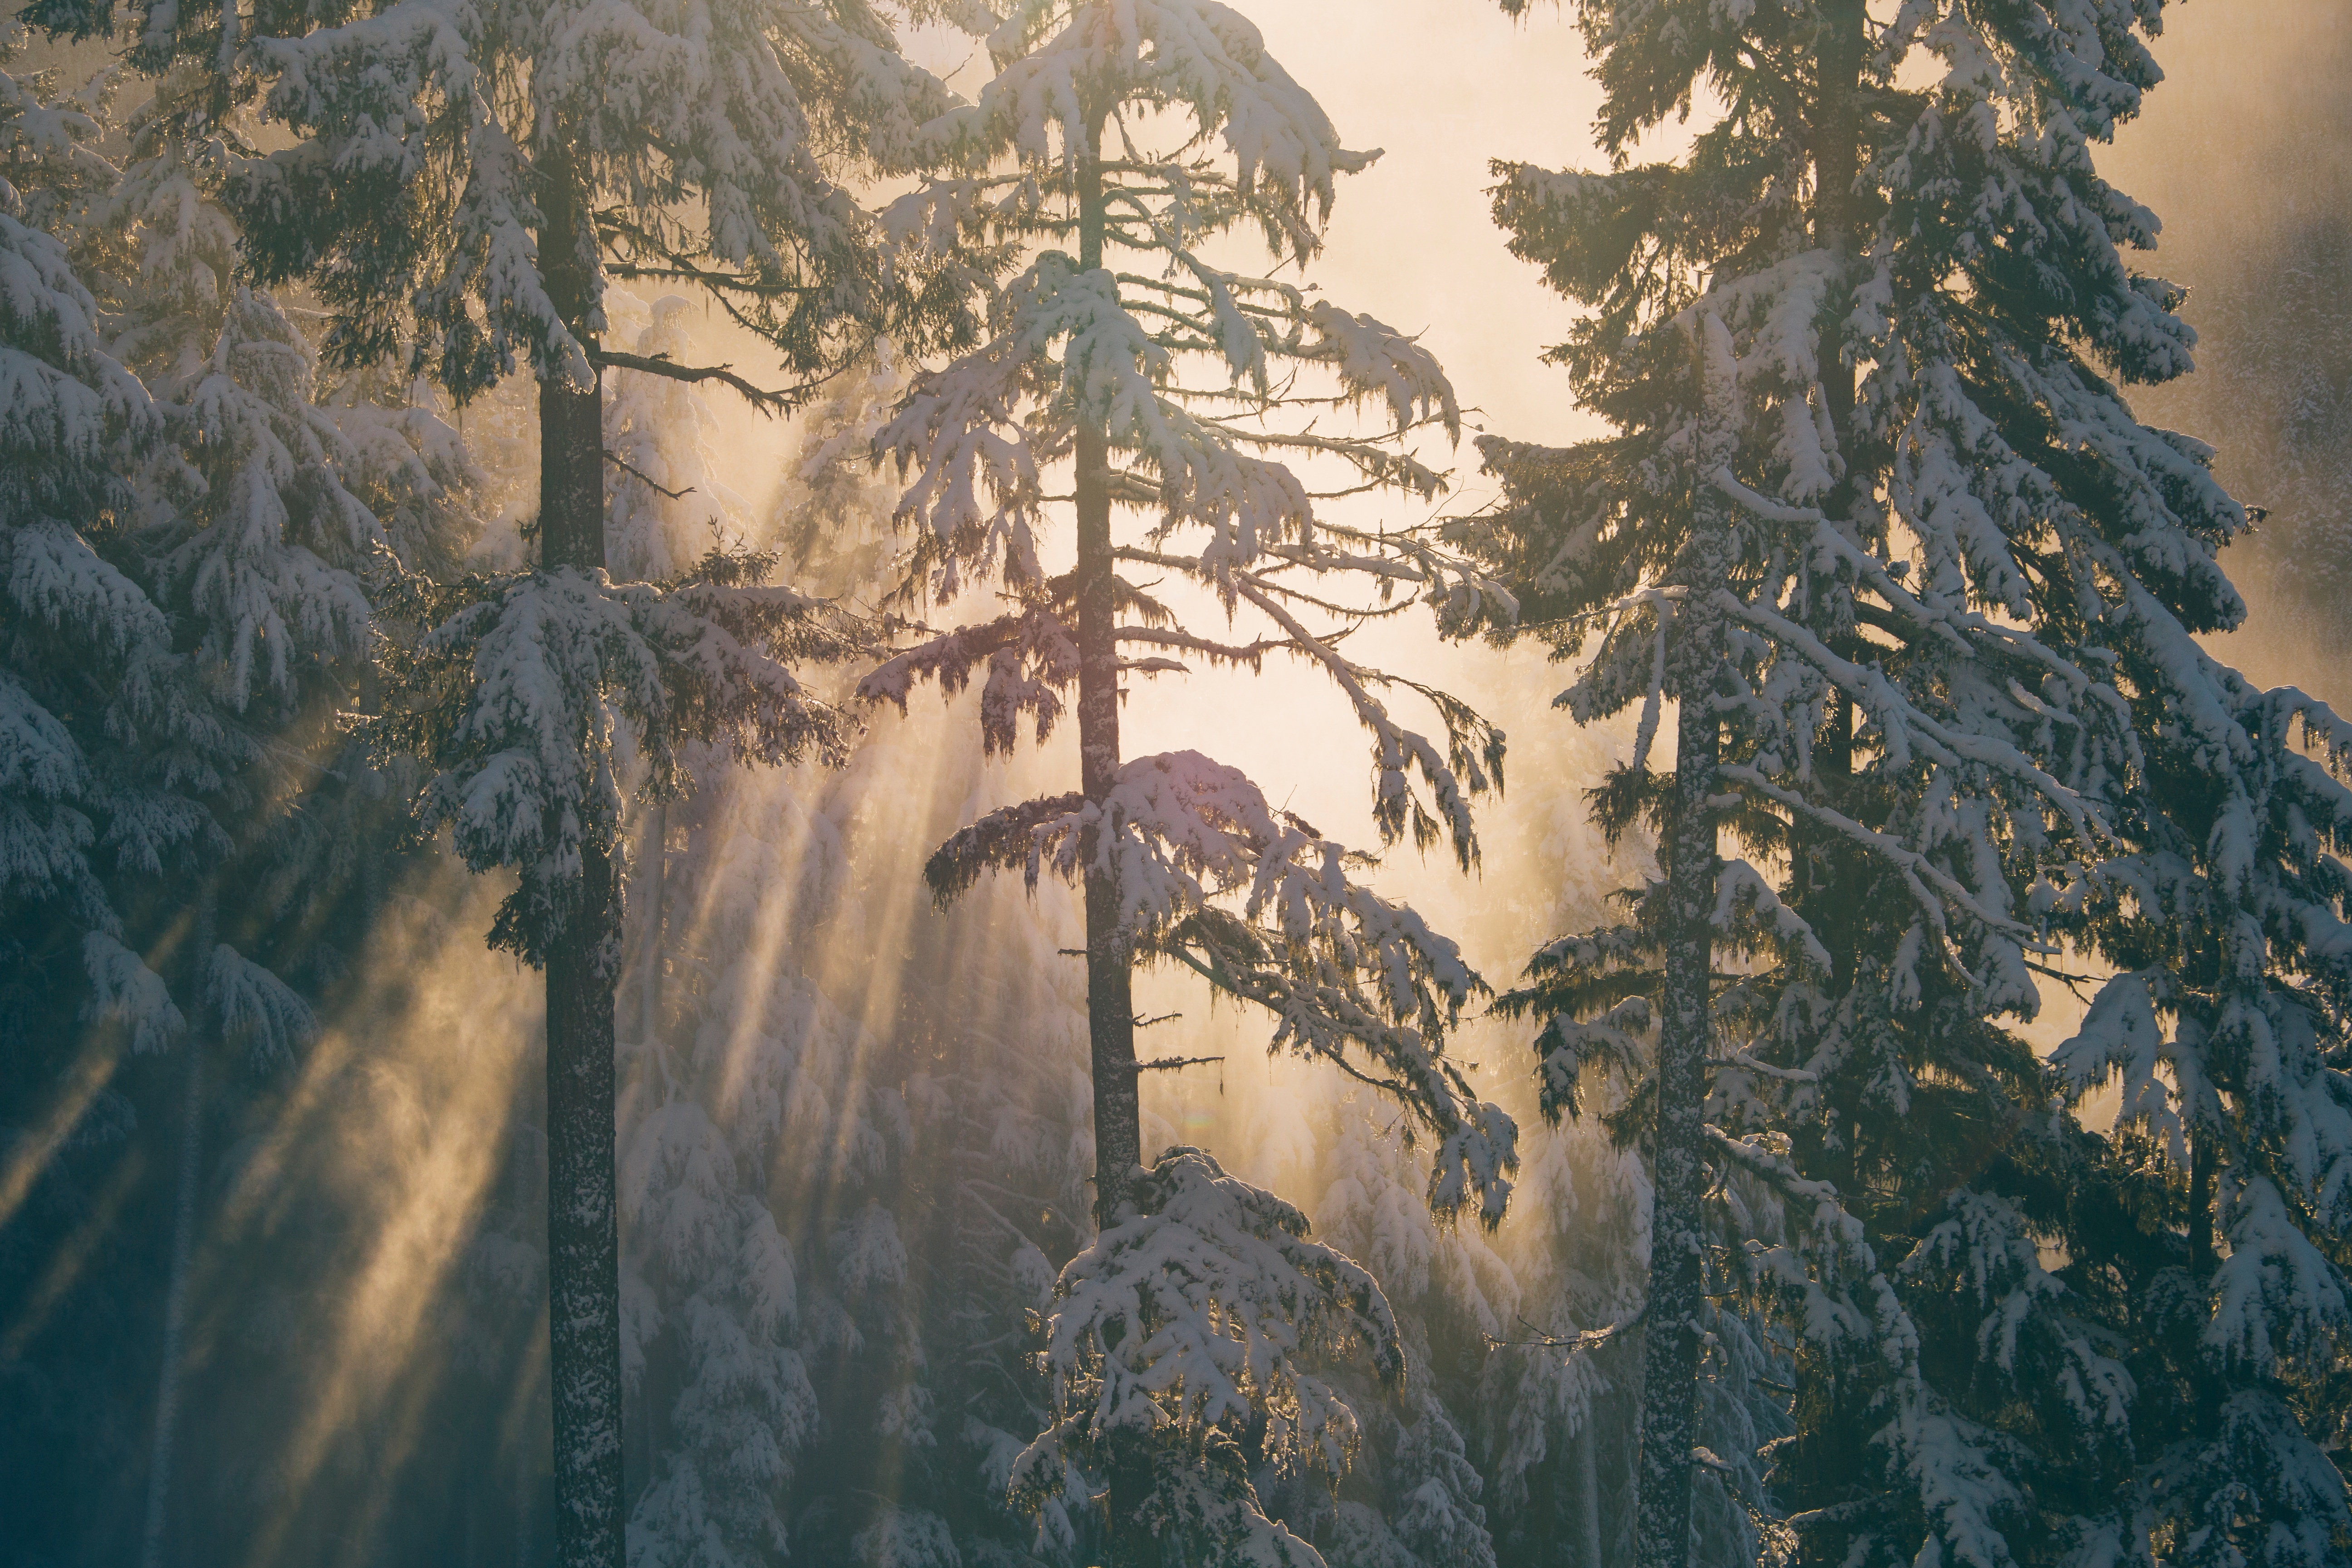
tree, nature, forest, branch, snow, winter, sunlight, morning, frost, reflection, autumn, weather, season, habitat, screenshot, natural environment, atmospheric phenomenon, woody plant